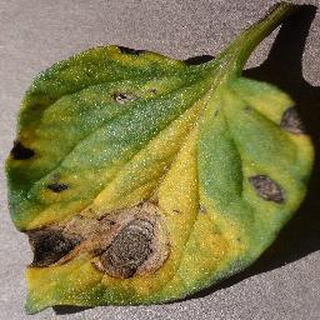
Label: tomato_early_blight